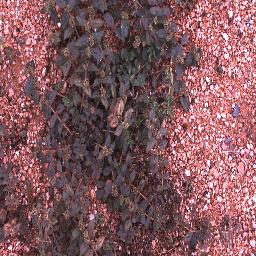
Label: negative